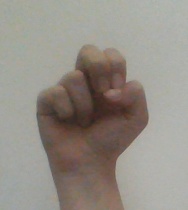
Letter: gaaf